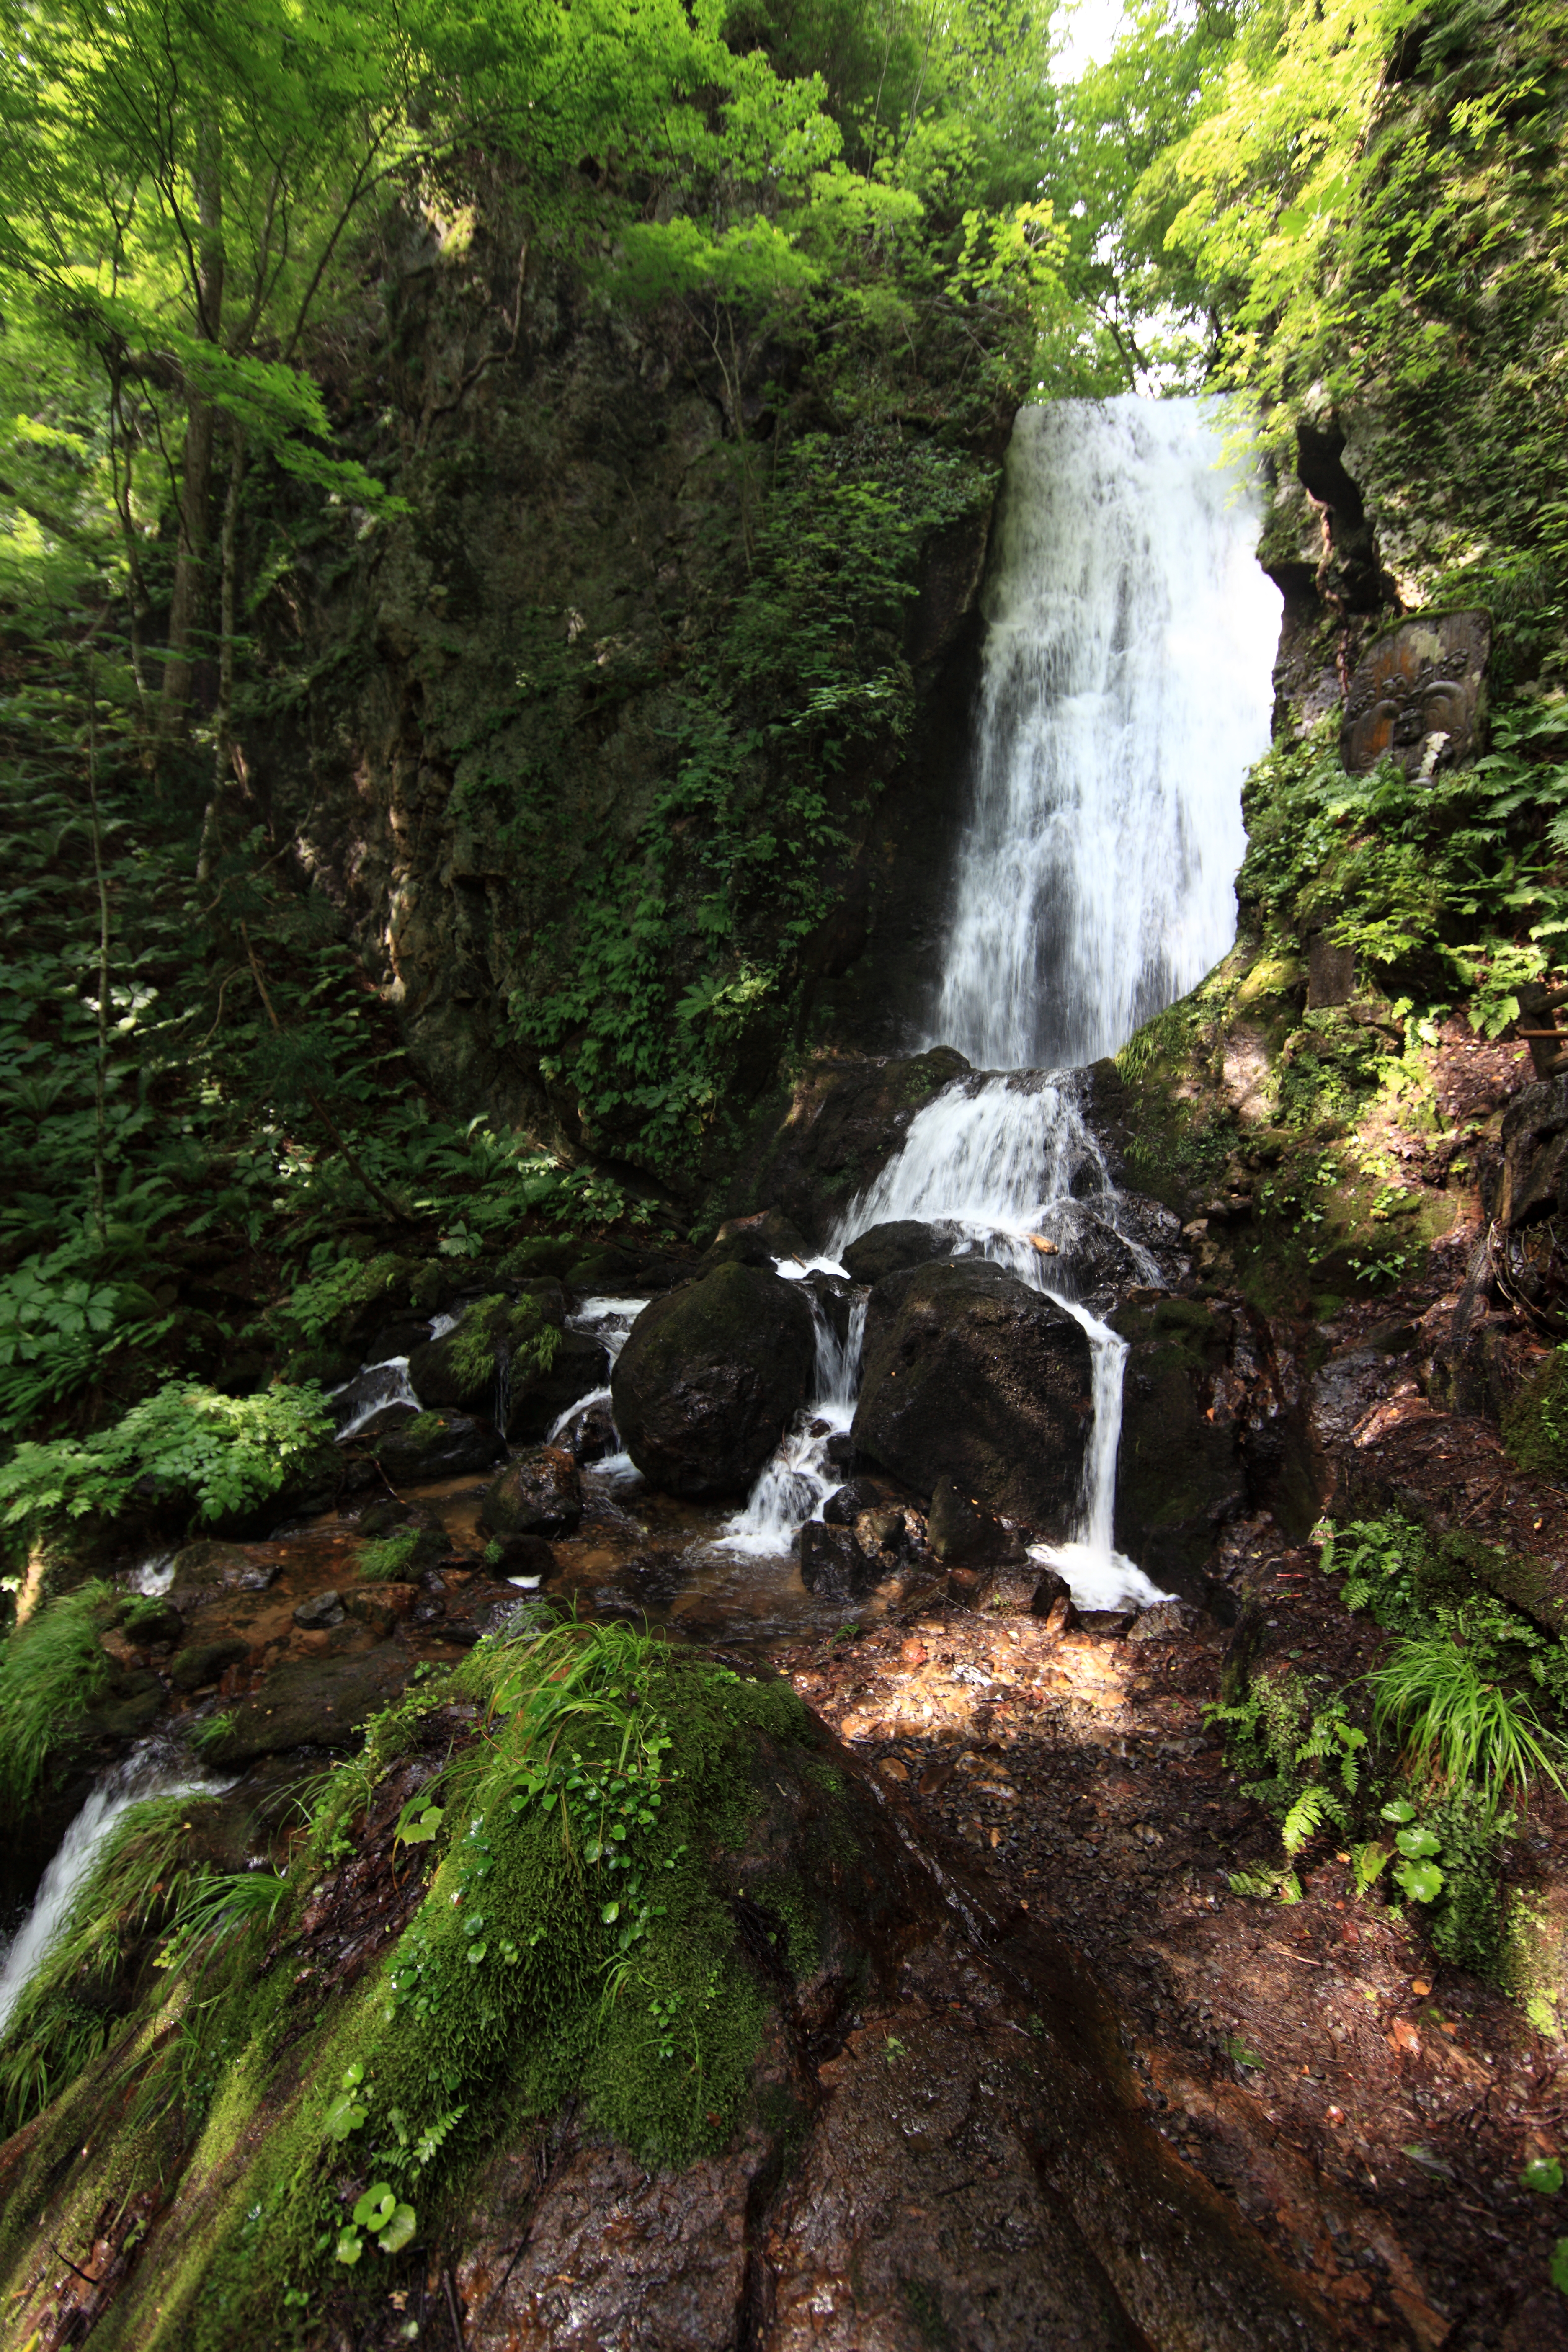
tree, water, forest, rock, waterfall, wetlands, wilderness, trail, stream, high, jungle, body of water, rainforest, ravine, 5d, wasserfall, hires, woodland, markii, water feature, watercourse, hi, res, resolution, iwate, hachimantai, kuroyachishitsugen, state park, old growth forest